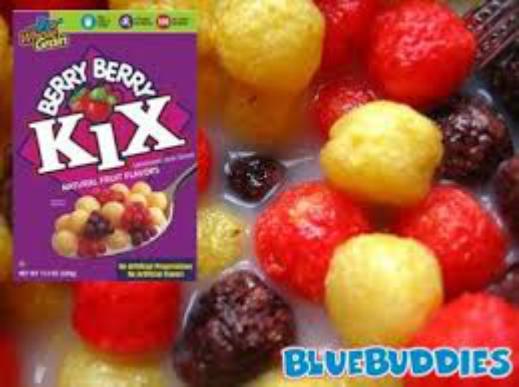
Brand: Berry Berry Kix
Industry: Food